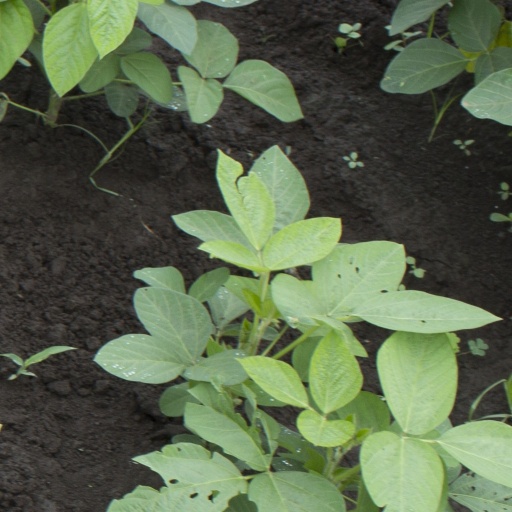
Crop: soybean